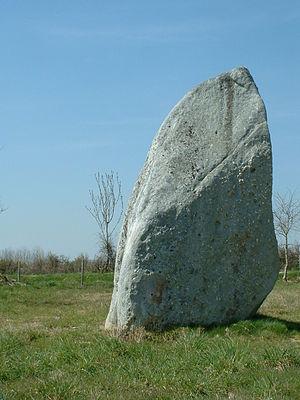
La Pierre-Le-Matz est un menhir situé sur la commune de Chauvé, dans le département de la Loire-Atlantique.
L'article présente un panorama des sites mégalithiques dans la Loire-Atlantique, en France.
Chauvé est une commune de l'Ouest de la France, située dans le département de la Loire-Atlantique, en région Pays de la Loire.